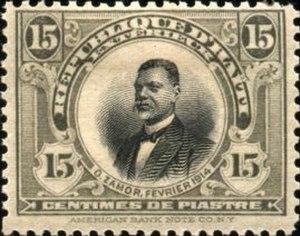
Timbre-poste haïtien datant de 1915 à l'effigie du président Oreste Zamor.
Cet article liste les chefs d’État haïtiens —
Oreste Zamor, né en 1861 à Hinche et mort le 27 juillet 1915 à Port-au-Prince, est un général et homme politique haïtien qui fut président de la République du 8 février au 29 octobre 1914.